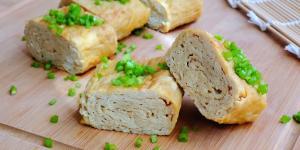
tamagoyaki o tortilla japonesa enrollada